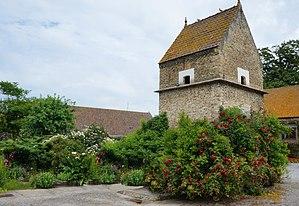
Pigeonnier de la Grand'Maison, Hameau de la Haute-Escalles.
Escalles est une commune française située dans le département du Pas-de-Calais en région Hauts-de-France.
Un colombier était à l'époque féodale un édifice destiné à loger et à élever des pigeons.